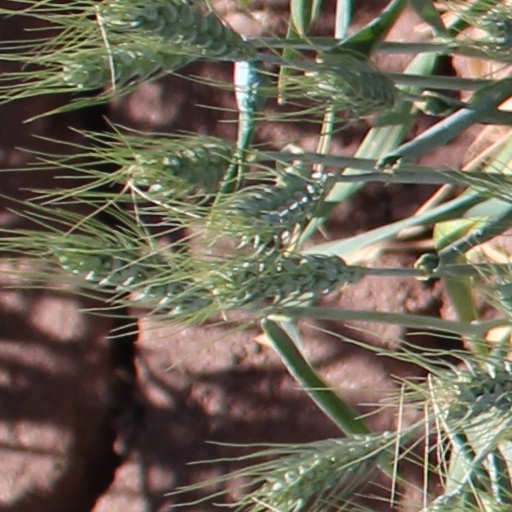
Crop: wheat